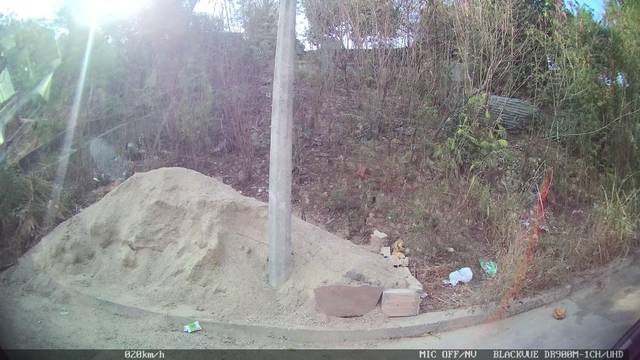
Region: Colombia
Coordinates: 7.882, -72.526